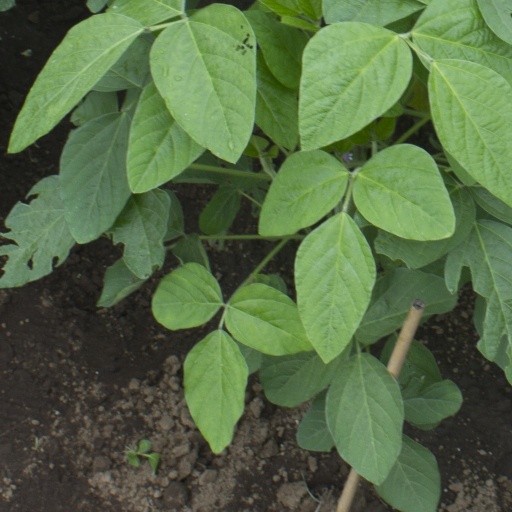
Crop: soybean